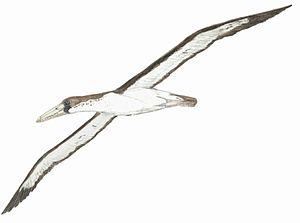
Pelagornis est un genre fossile d'oiseaux à pseudo-dents et de très grande envergure, ayant vécu du Miocène au Pléistocène et notamment au Gélasien.
Le terme oiseau de mer renvoie à un ensemble aux limites assez mal définies : en réalité, la définition du groupe résulte plus d'une sorte de consensus, pour ne pas dire de tradition, sur les espèces à inclure et celles à exclure, que sur des règles taxonomiques, biologiques ou écologiques strictes. On classe habituellement dans ce groupe environ 305 espèces appartenant à huit familles, entretenant avec le milieu marin des relations de dépendance plus ou moins strictes pendant une partie importante de leur cycle annuel.